Presidency of Rodrigo Duterte

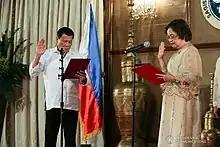
Duterte administers the oath of Chief Justice Teresita de Castro on August 31, 2018, to fill in the position of Maria Lourdes Sereno, whose appointment was declared null and void by the Supreme Court three months prior.

On May 31, 2016, a few weeks before his presidential inauguration, Duterte named his Cabinet, which consisted of former military generals, childhood friends, classmates, and leftist politicians. Following his presidential inauguration, he administered a mass oath-taking for his Cabinet officials, and held his first Cabinet meeting on June 30. He appointed his long-time personal aide Bong Go as Special Assistant to the President to provide general supervision to the Presidential Management Staff.